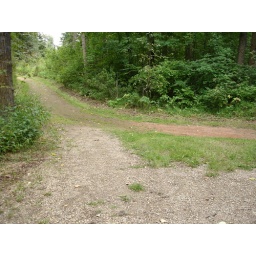
White rock meets red rock meets muddy grassTrails near Rotary Park, Red Deer, AB